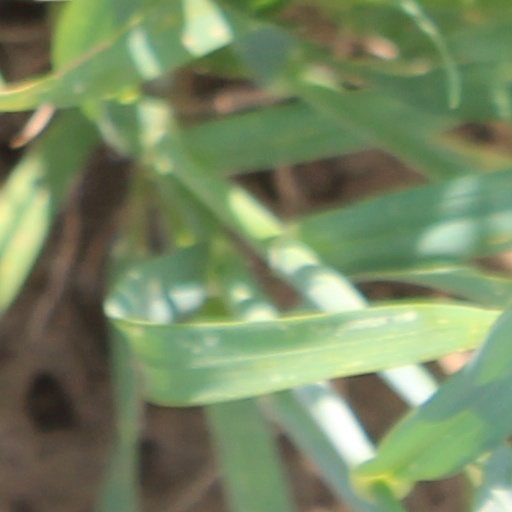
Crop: wheat